Robert Ley

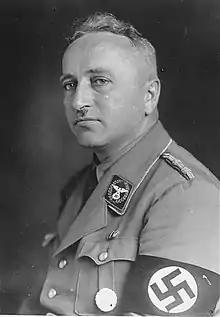
Ley in the 1930s

Robert Ley (15 February 1890 – 25 October 1945) was a German Nazi politician and head of the German Labour Front during its entire existence, from 1933 to 1945. He also held many other high positions in the Nazi Party, including , and .